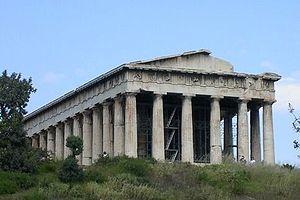
Dans la mythologie grecque, Héphaïstos ou Héphaestos est le dieu du feu, de la forge, de la métallurgie et des volcans.